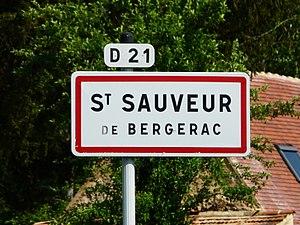
Panneau d'entrée à Saint-Sauveur (commune appelée localement Saint-Sauveur-de-Bergerac), Dordogne, France.
Saint-Sauveur, ou Saint-Sauveur-de-Bergerac, est une commune française située dans le département de la Dordogne, en région Nouvelle-Aquitaine.